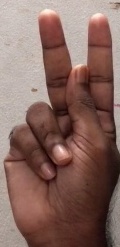
ASL sign: K